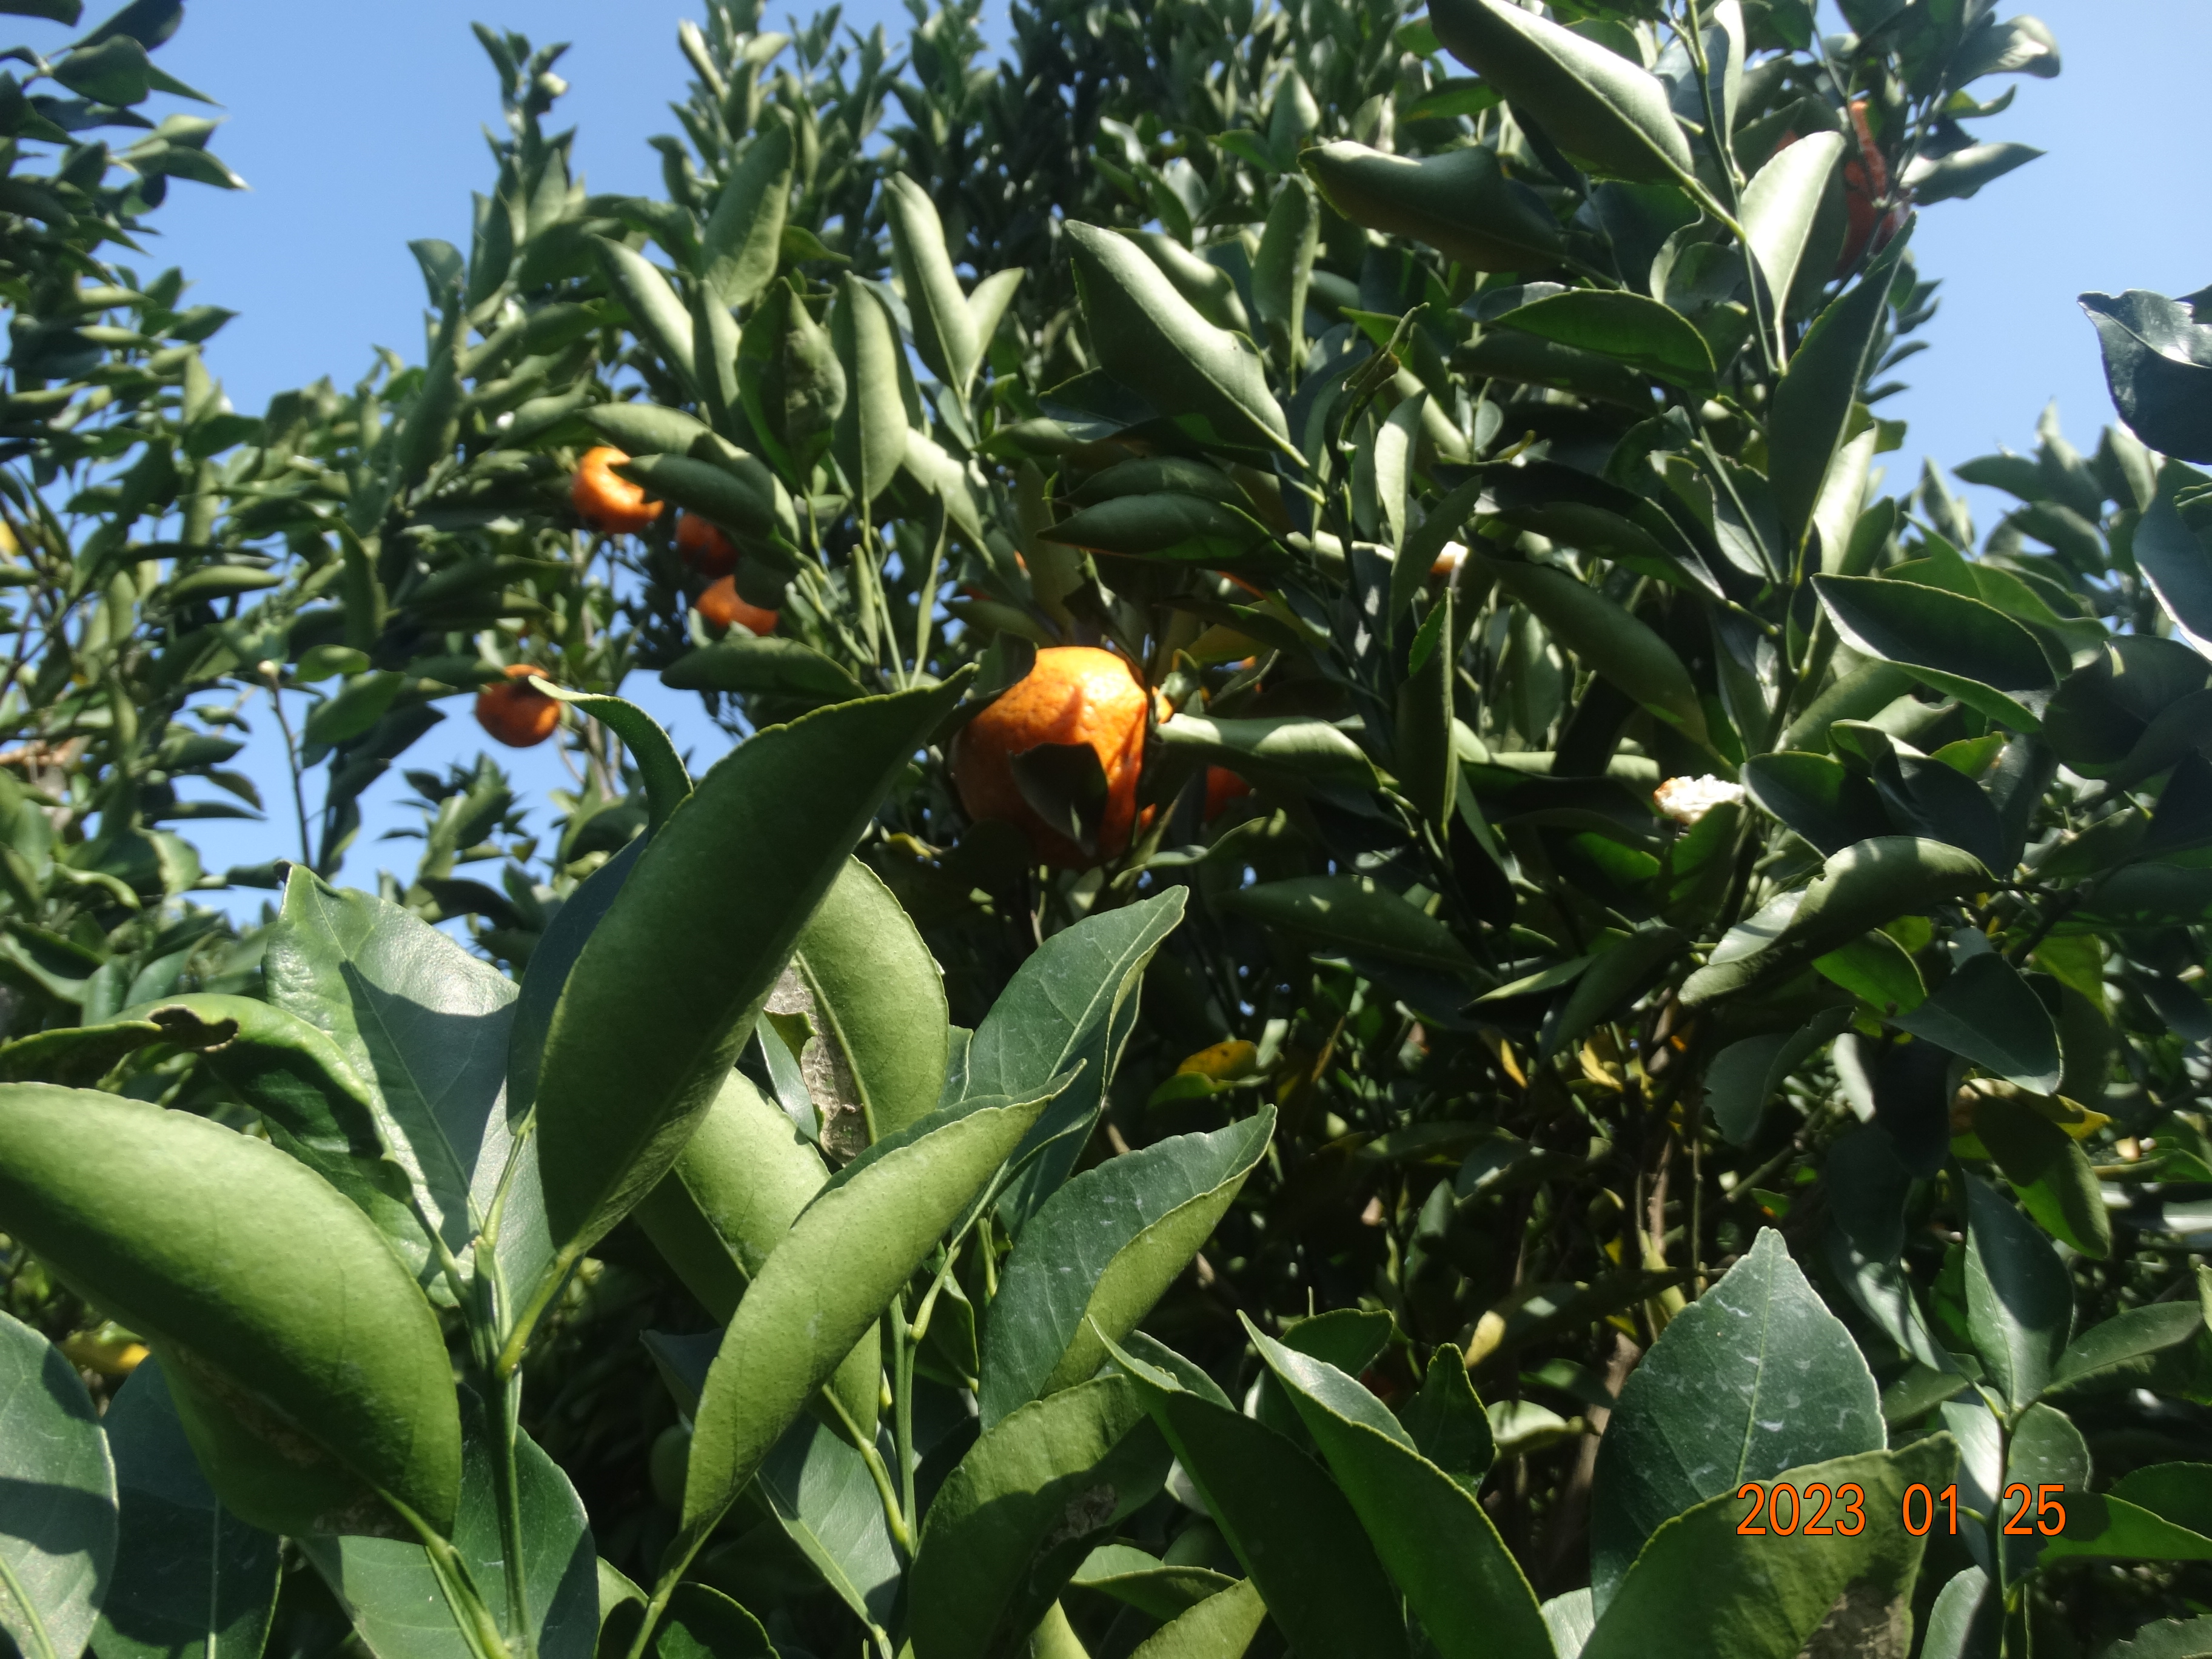
Citrus fruit variety: ponkan